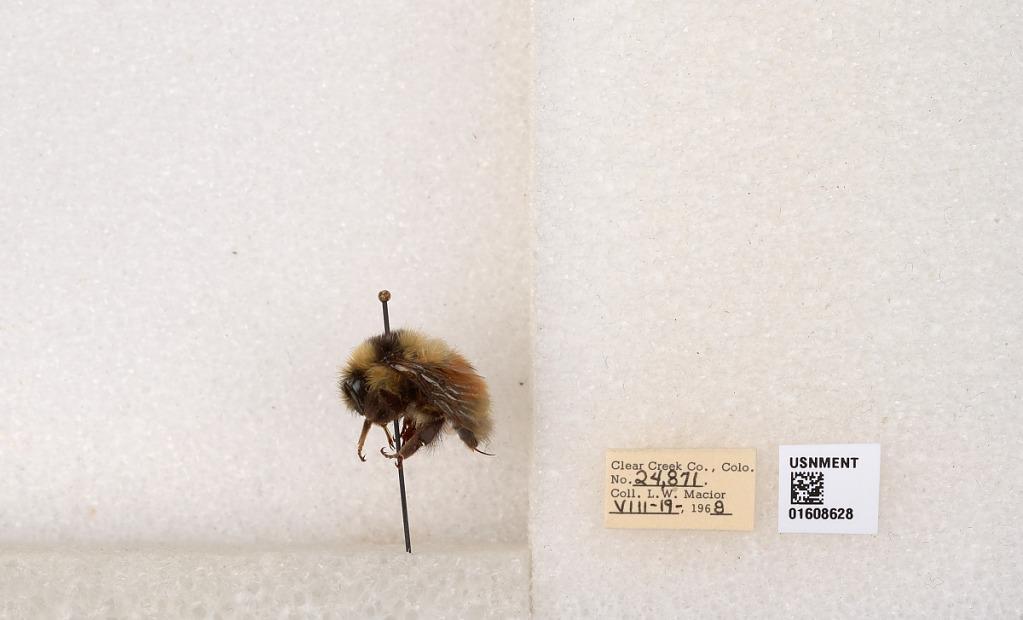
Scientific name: Bombus (Pyrobombus) sylvicola Kirby
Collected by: L. Macior
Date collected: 1968-8-19
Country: United States
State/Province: Colorado
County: Clear Creek
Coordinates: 39.6891, -105.644